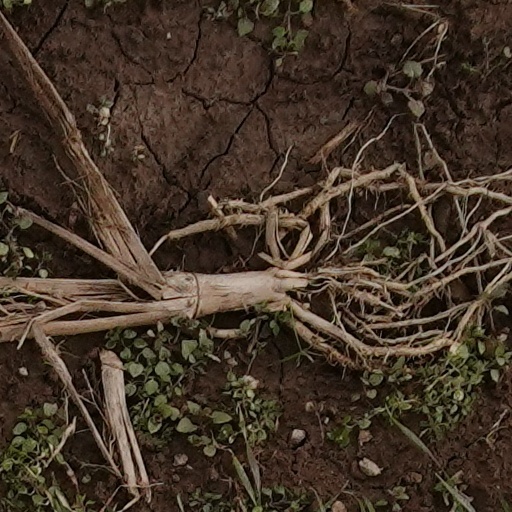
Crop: wheat